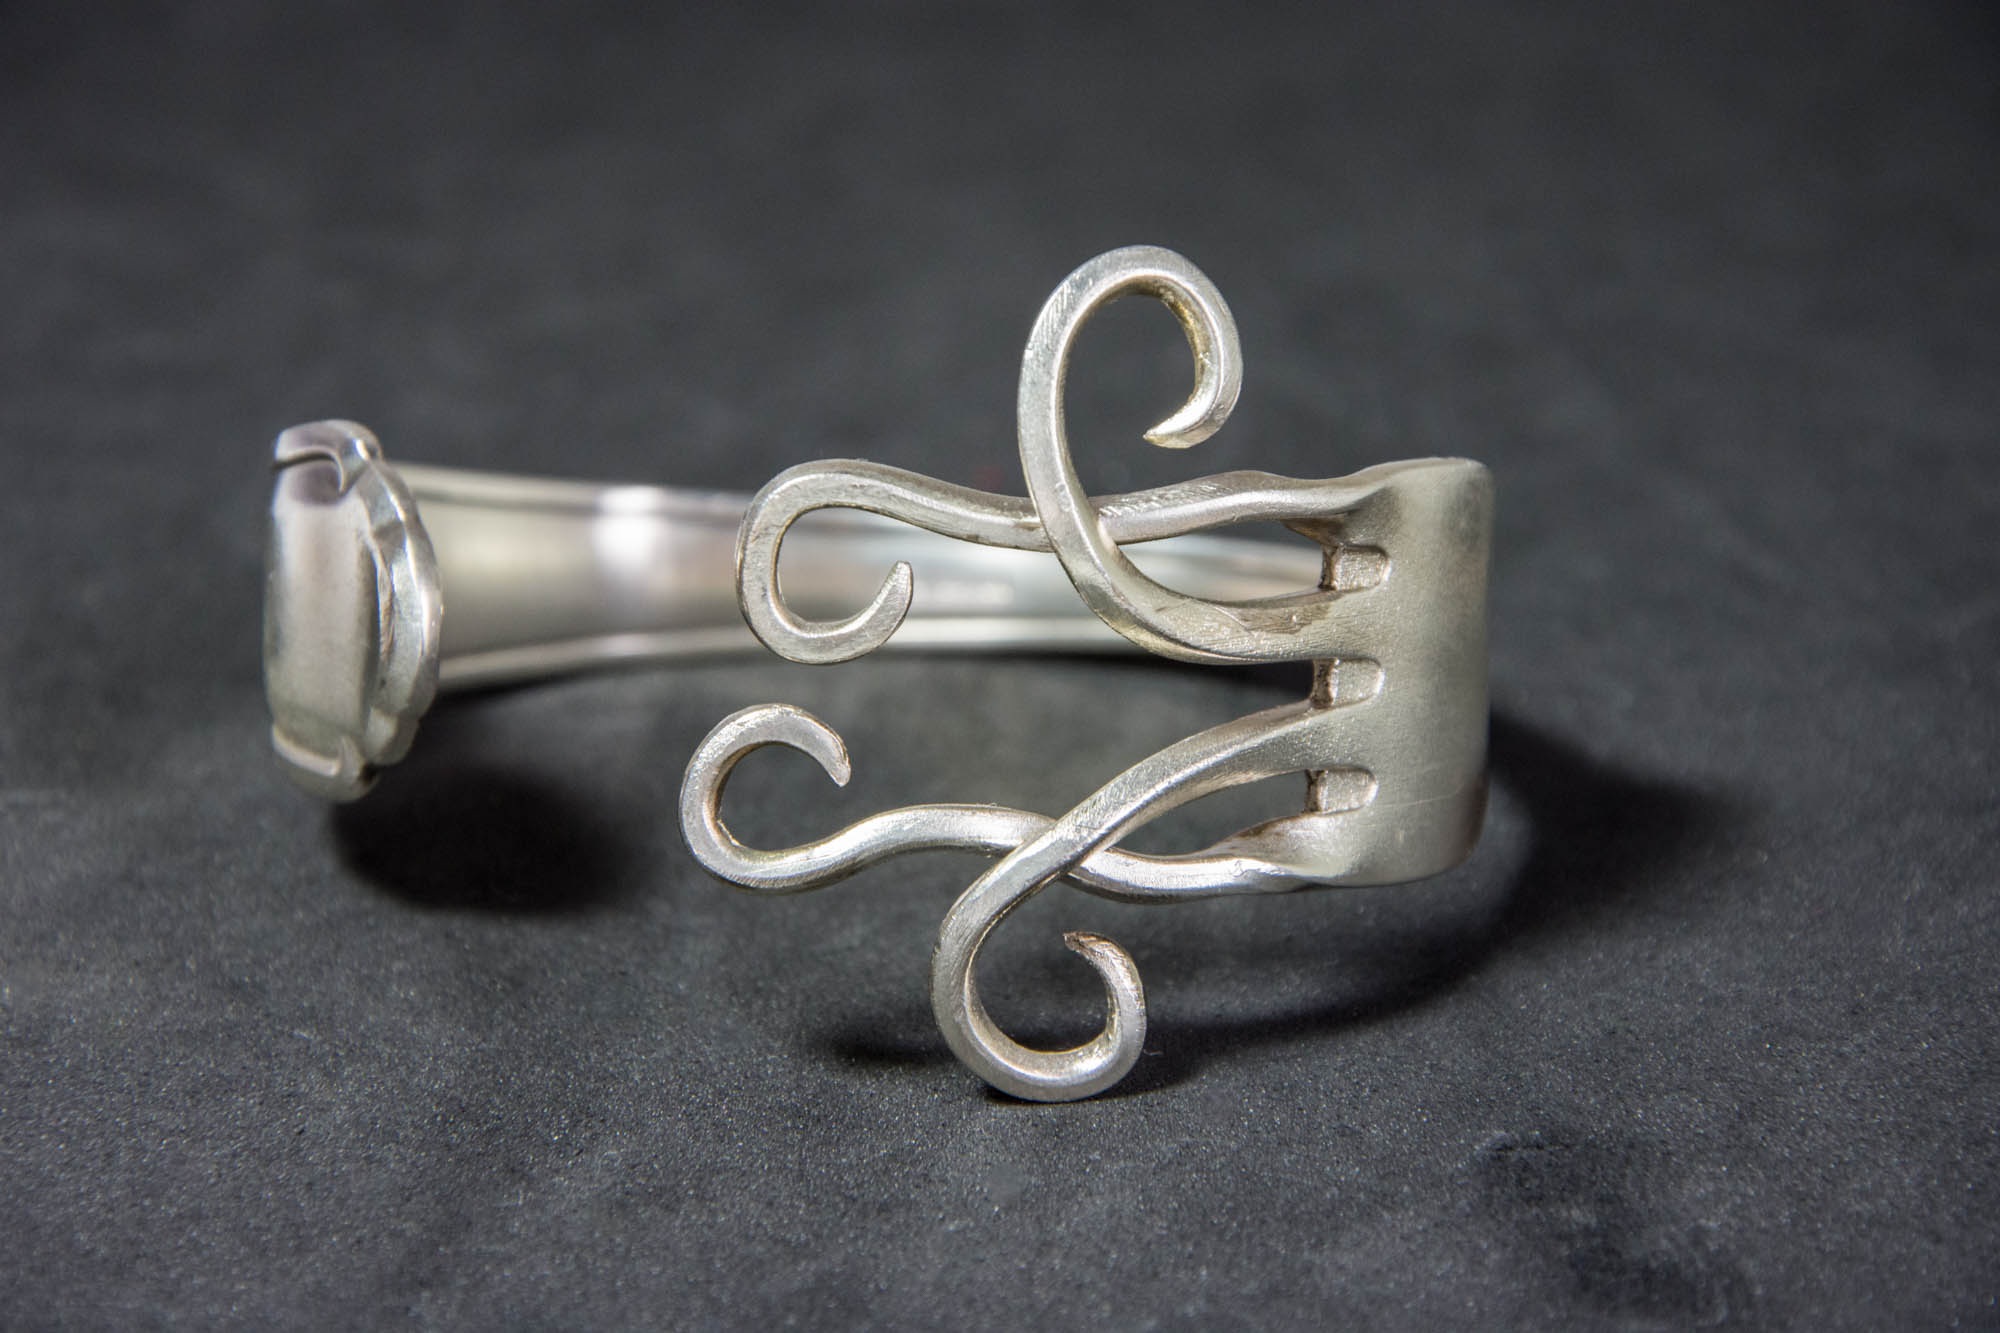
ring, metal, material, bracelet, jewellery, jewel, silver, earrings, old style, fashion accessory, silver fork, crazy fork